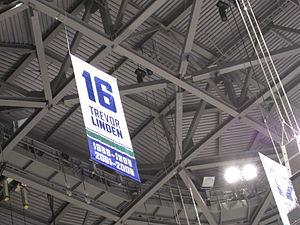
Trevor Linden, C.M., O.C.B., est un joueur professionnel canadien de hockey sur glace.